Clara Ward, Princesse de Caraman-Chimay

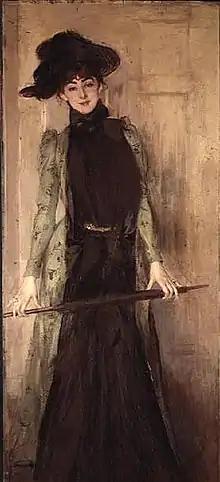
Paris-based artist Boldini pictured Ward in 1889

She came to the public's attention in 1889 or early 1890 when it was announced that Prince of Caraman-Chimay, a member of the Belgian Chamber of Deputies, had proposed marriage to her.